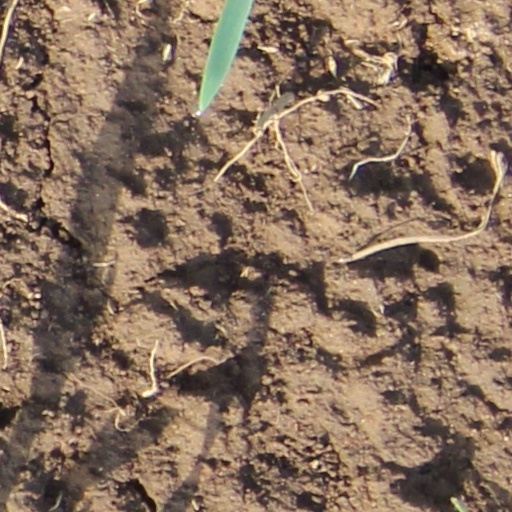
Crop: wheat